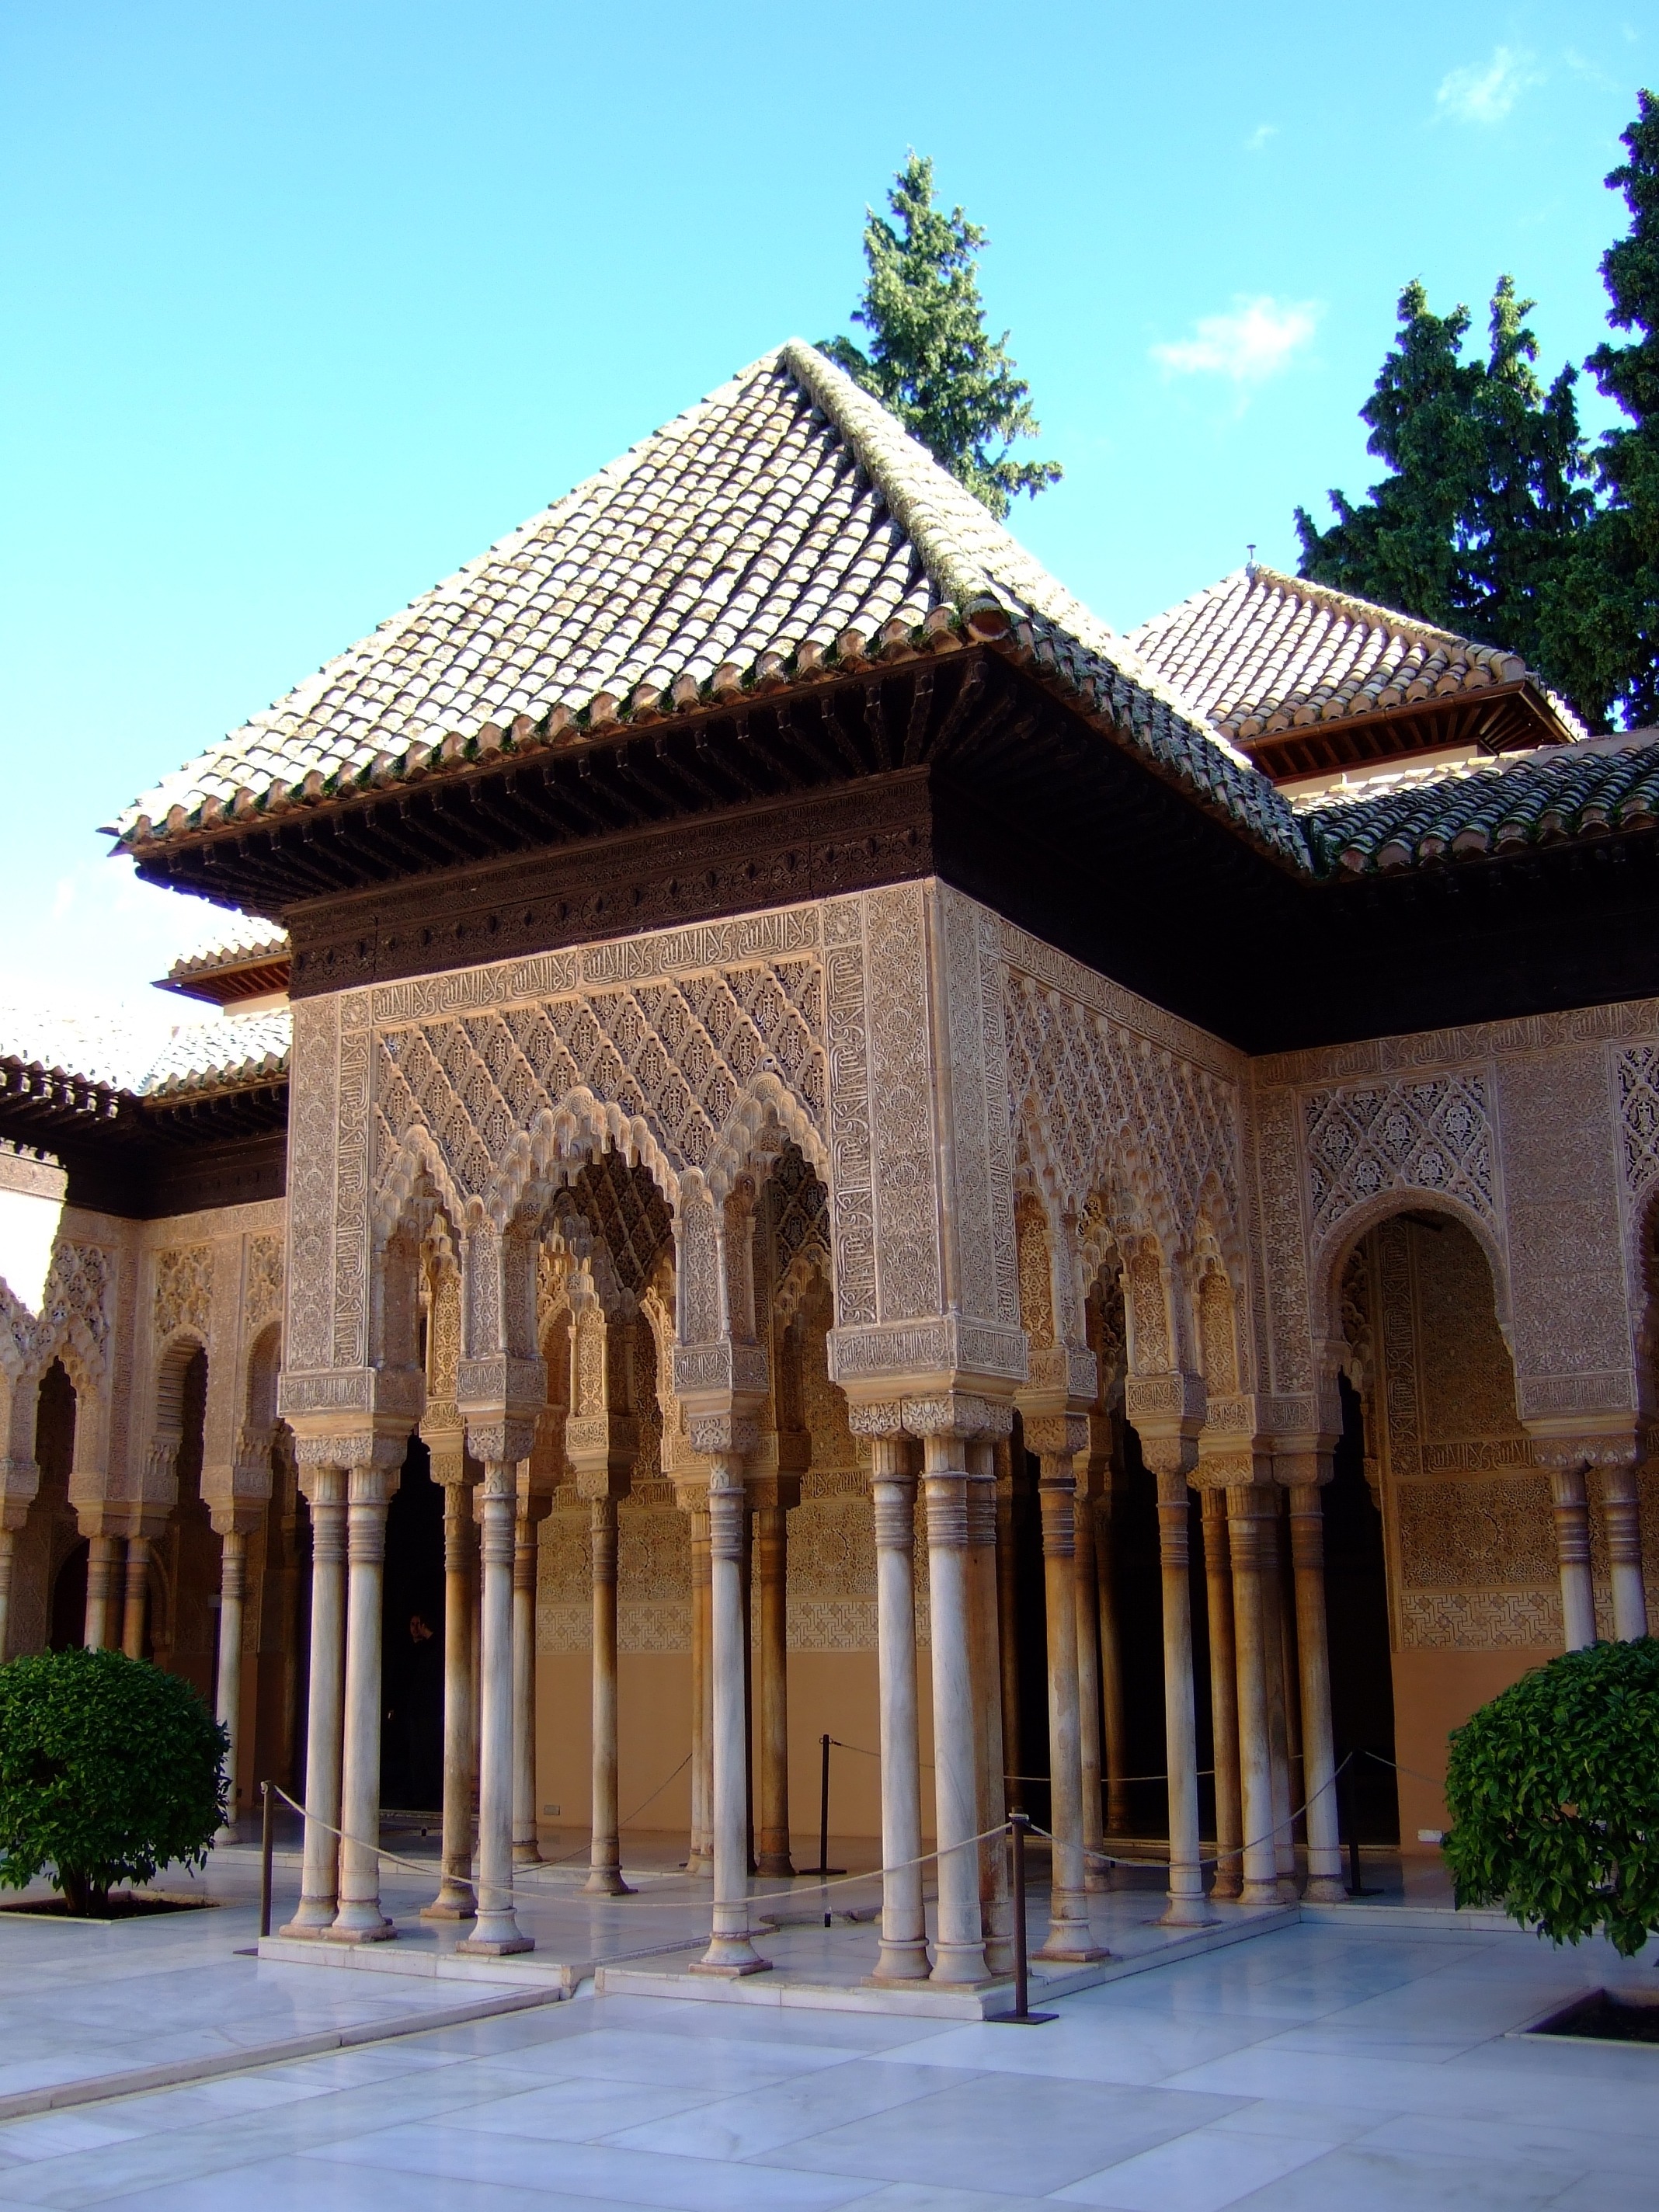
architecture, house, building, palace, patio, facade, place of worship, spain, temple, monastery, lions, shrine, andalusia, mosque, estate, granada, alhambra, historic site, ancient history, spanish missions in california